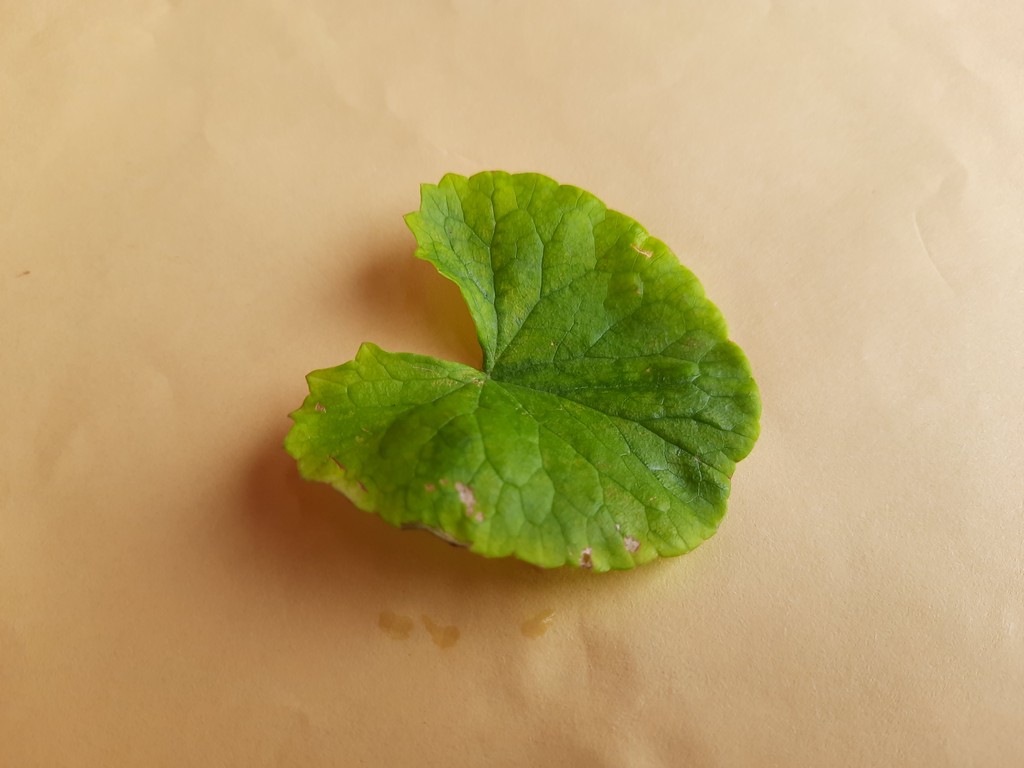
Label: Unhealthy